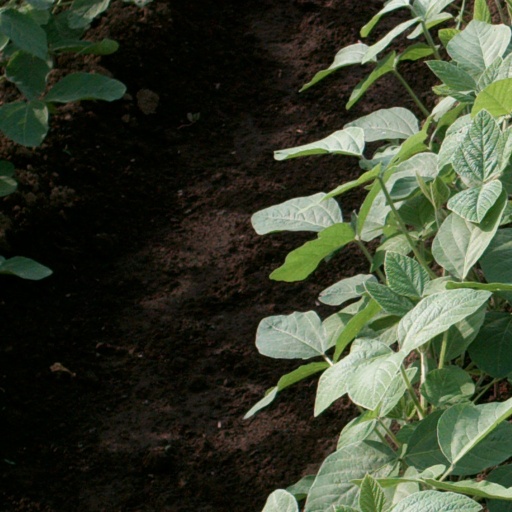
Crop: soybean